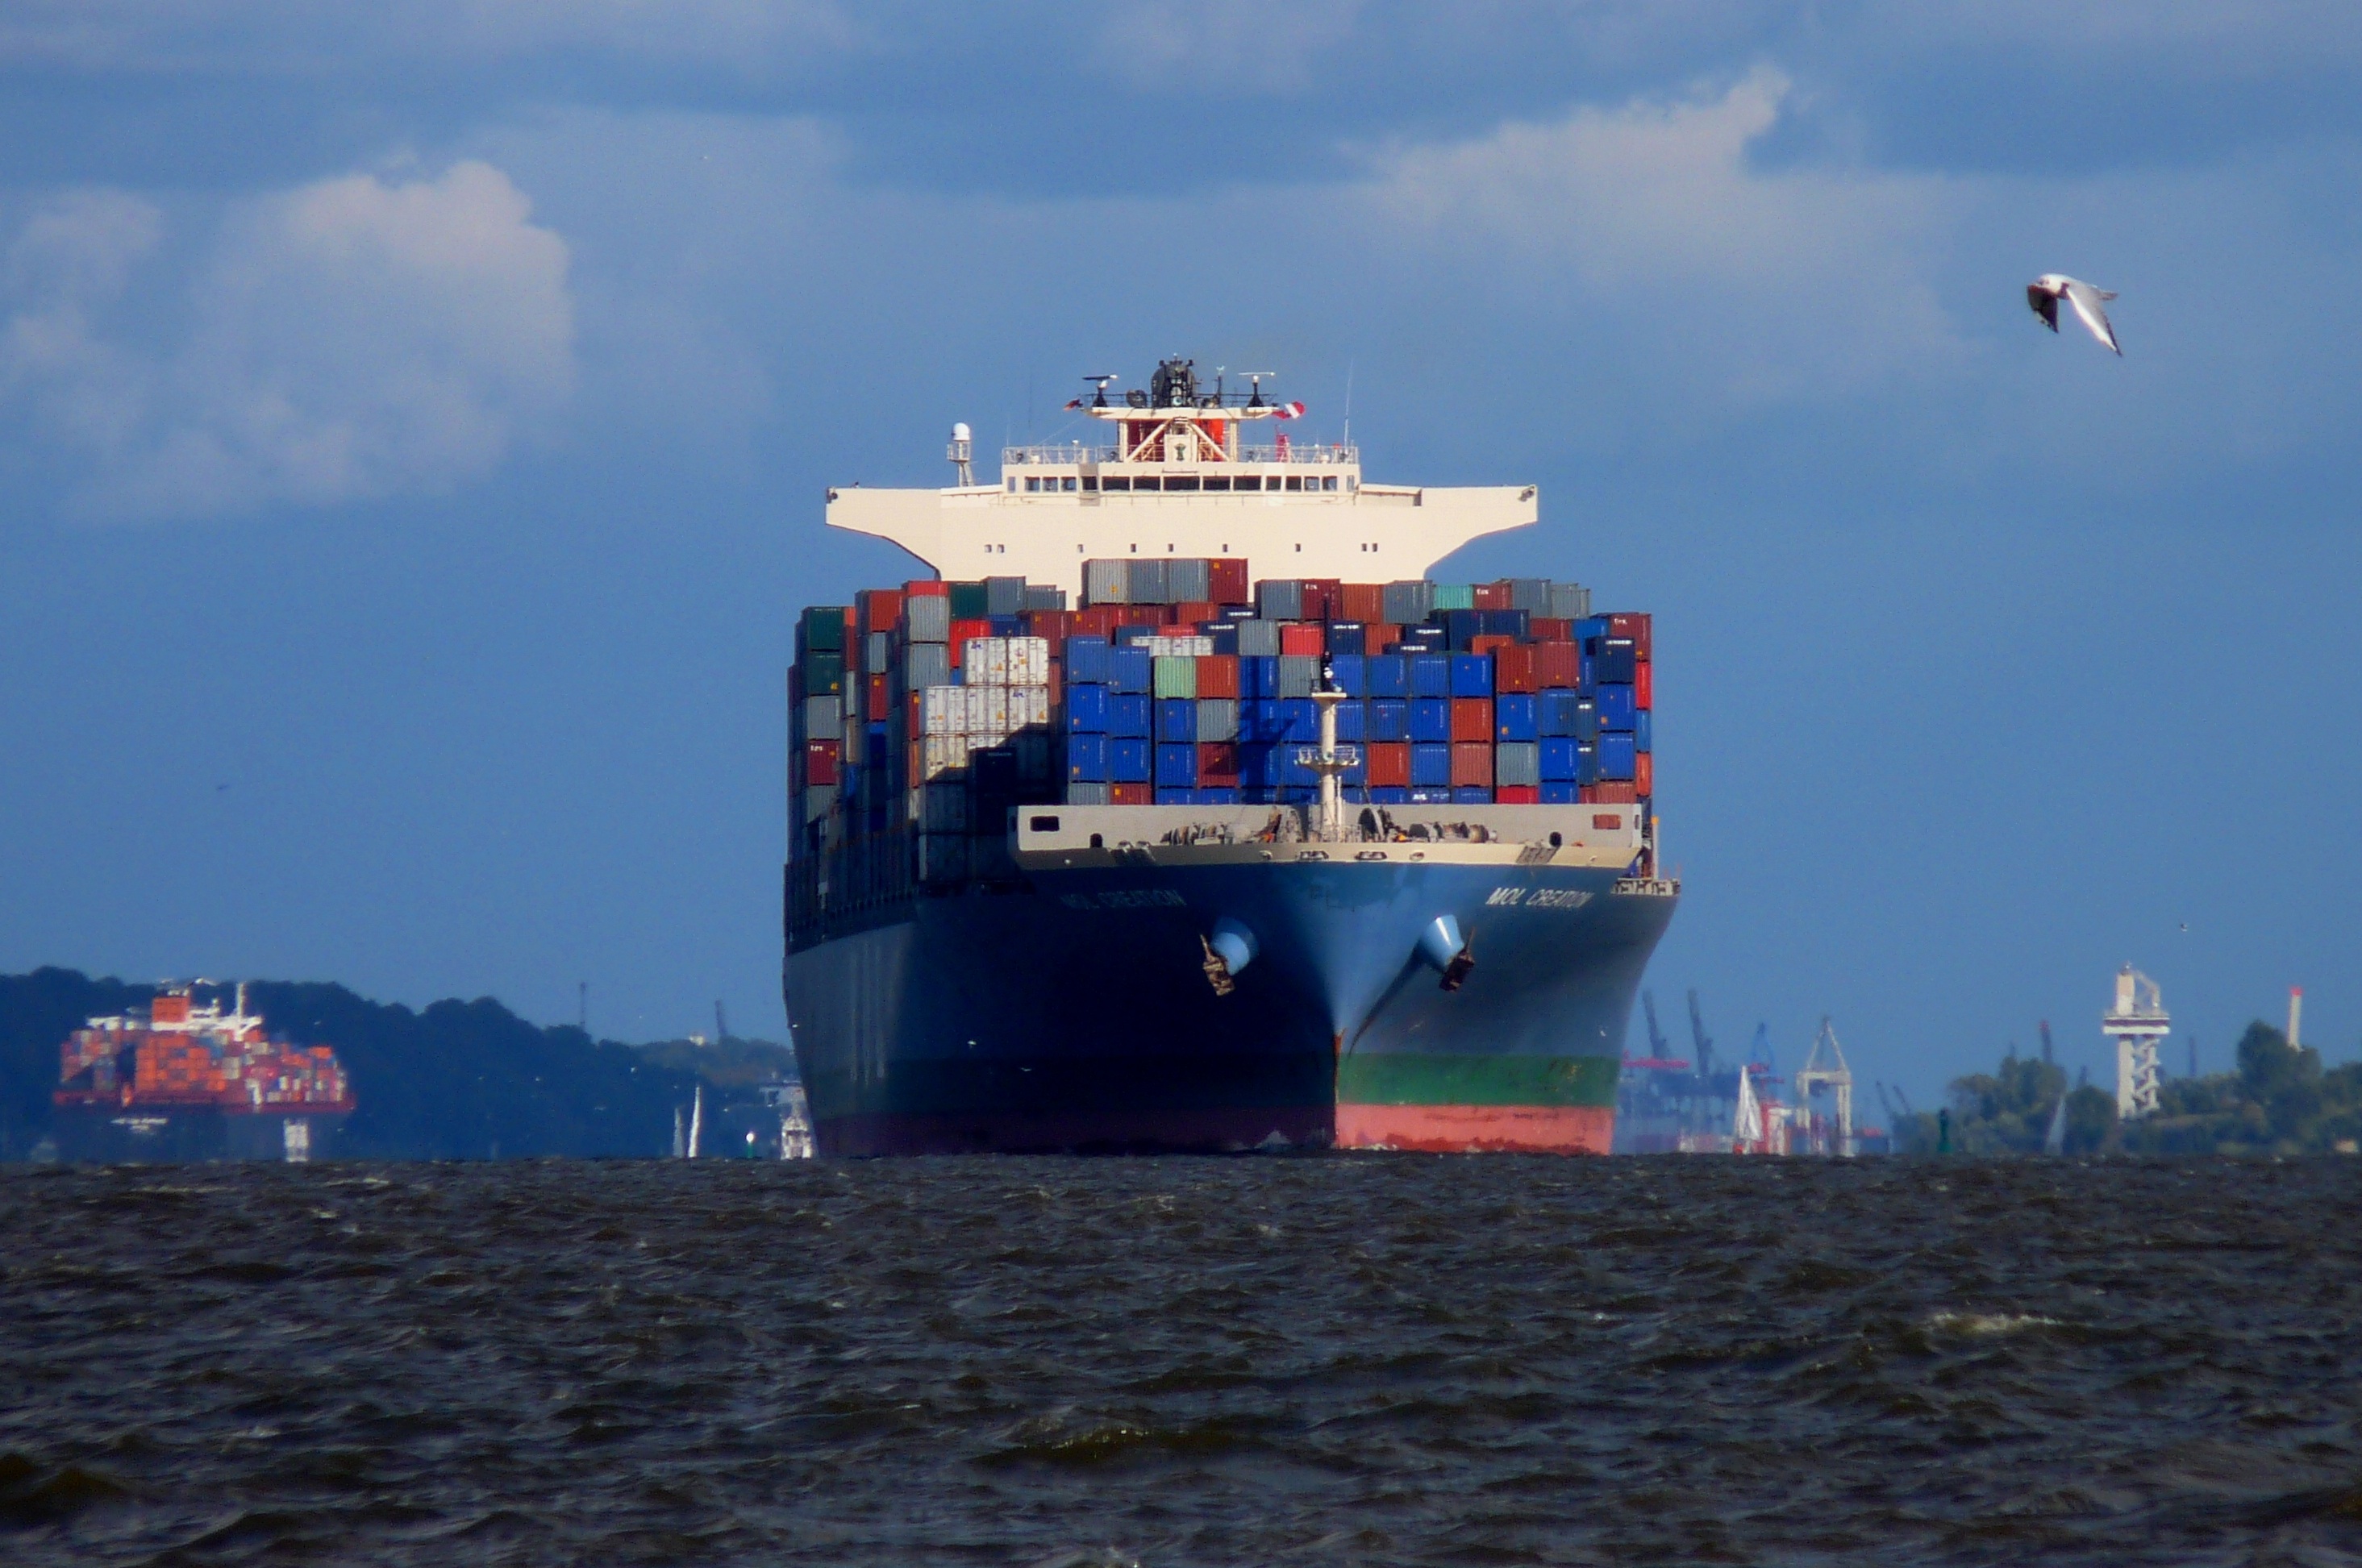
sea, coast, water, ocean, technology, ship, transport, boot, vehicle, port, arctic, cargo ship, ferry, container, cargo, crane, channel, freighter, shipping, maritime, watercraft, tug, elbe, hamburg, seafaring, container ship, container terminal, freight transport, oil tanker, tank ship, bulk carrier